Conradh na Gaeilge

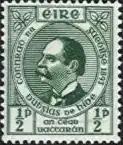
1943 stamp Douglas Hyde commemorating the Gaelic League

Hyde declared that "The Irish language, thank God, is neither Protestant nor Catholic, it is neither a Unionist nor a Separatist." Although the League took this non-political principle seriously enough to decline participation in the unveiling of a 1798 centenary monument to Wolfe Tone, much like the Gaelic Athletic Association the organisation served as an occasion and cover for nationalist recruitment. Seán T. O'Kelly recalls that, as early 1903, as a travelling manager for "An Claidheamh Soluis," he was in a position to recruit young men for Irish Republican Brotherhood (IRB) in every one of 32 counties. It was through the League that many future leaders of the independence struggle first met, laying the foundation for groups such as the Irish Volunteers (1913).